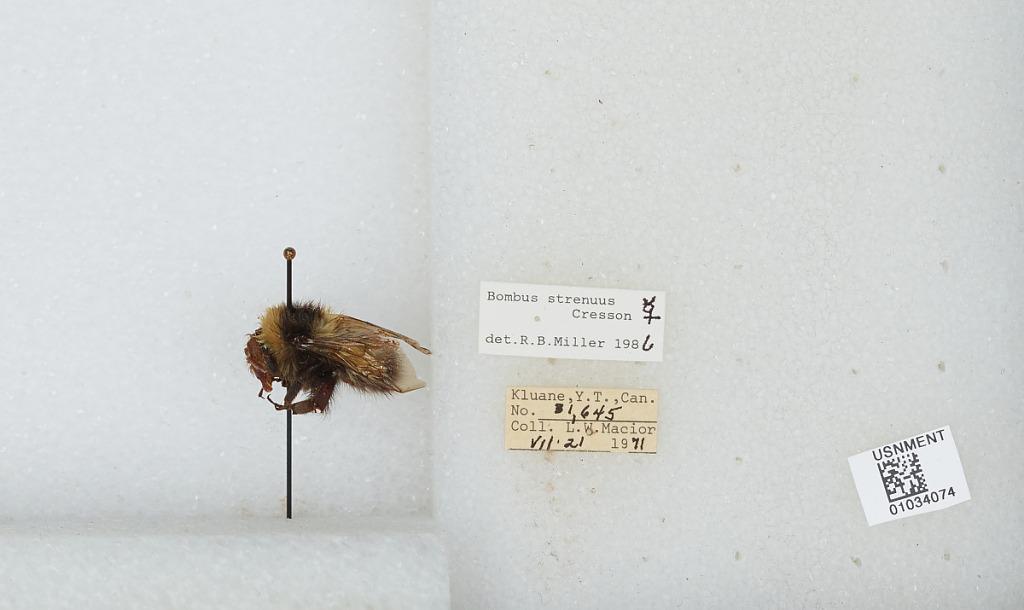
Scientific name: Bombus (Alpinobombus) neoboreus Sladen
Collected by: L. Macior
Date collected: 1971-7-21
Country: Canada
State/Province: Yukon Territory
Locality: Kluane
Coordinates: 60.75, -139.5
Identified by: Miller, R. B.